Guitar Center

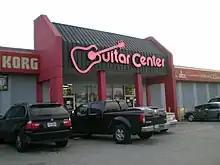
A Guitar Center retail store in Houston, Texas

By 1972, Guitar Center had expanded to eight locations, including stores in San Francisco, San Diego and suburbs of Los Angeles. In the late 1970s, Ray Scherr, the General Manager of the San Francisco store, purchased the company from Wayne Mitchell.